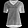
Label: T - shirt / top